Quarterback sack

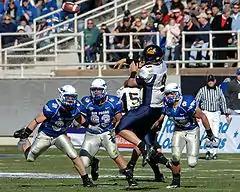
A quarterback under pressure.

Of all forms of defensive pressure against the opposition's passer, sacks provide the most immediate impact by ending the offensive play. However, quarterbacks sometimes avoid a sack by throwing an incomplete pass or risking an interception. According to Football Outsiders, a quarterback hurry is the most common form of pass pressure. In the 2009 NFL season, there were 1,106 sacks and 3,268 hurries, and a hurried quarterback generally averaged fewer yards per pass play compared to the average pass play.